Shannon–Fano coding

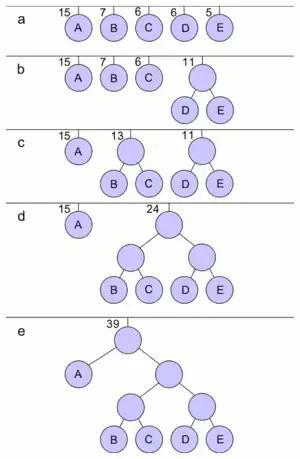
Huffman Algorithm

In this case D & E have the lowest frequencies and so are allocated 0 and 1 respectively and grouped together with a combined probability of 0.282. The lowest pair now are B and C so they're allocated 0 and 1 and grouped together with a combined probability of 0.333. This leaves BC and DE now with the lowest probabilities so 0 and 1 are prepended to their codes and they are combined. This then leaves just A and BCDE, which have 0 and 1 prepended respectively and are then combined. This leaves us with a single node and our algorithm is complete.